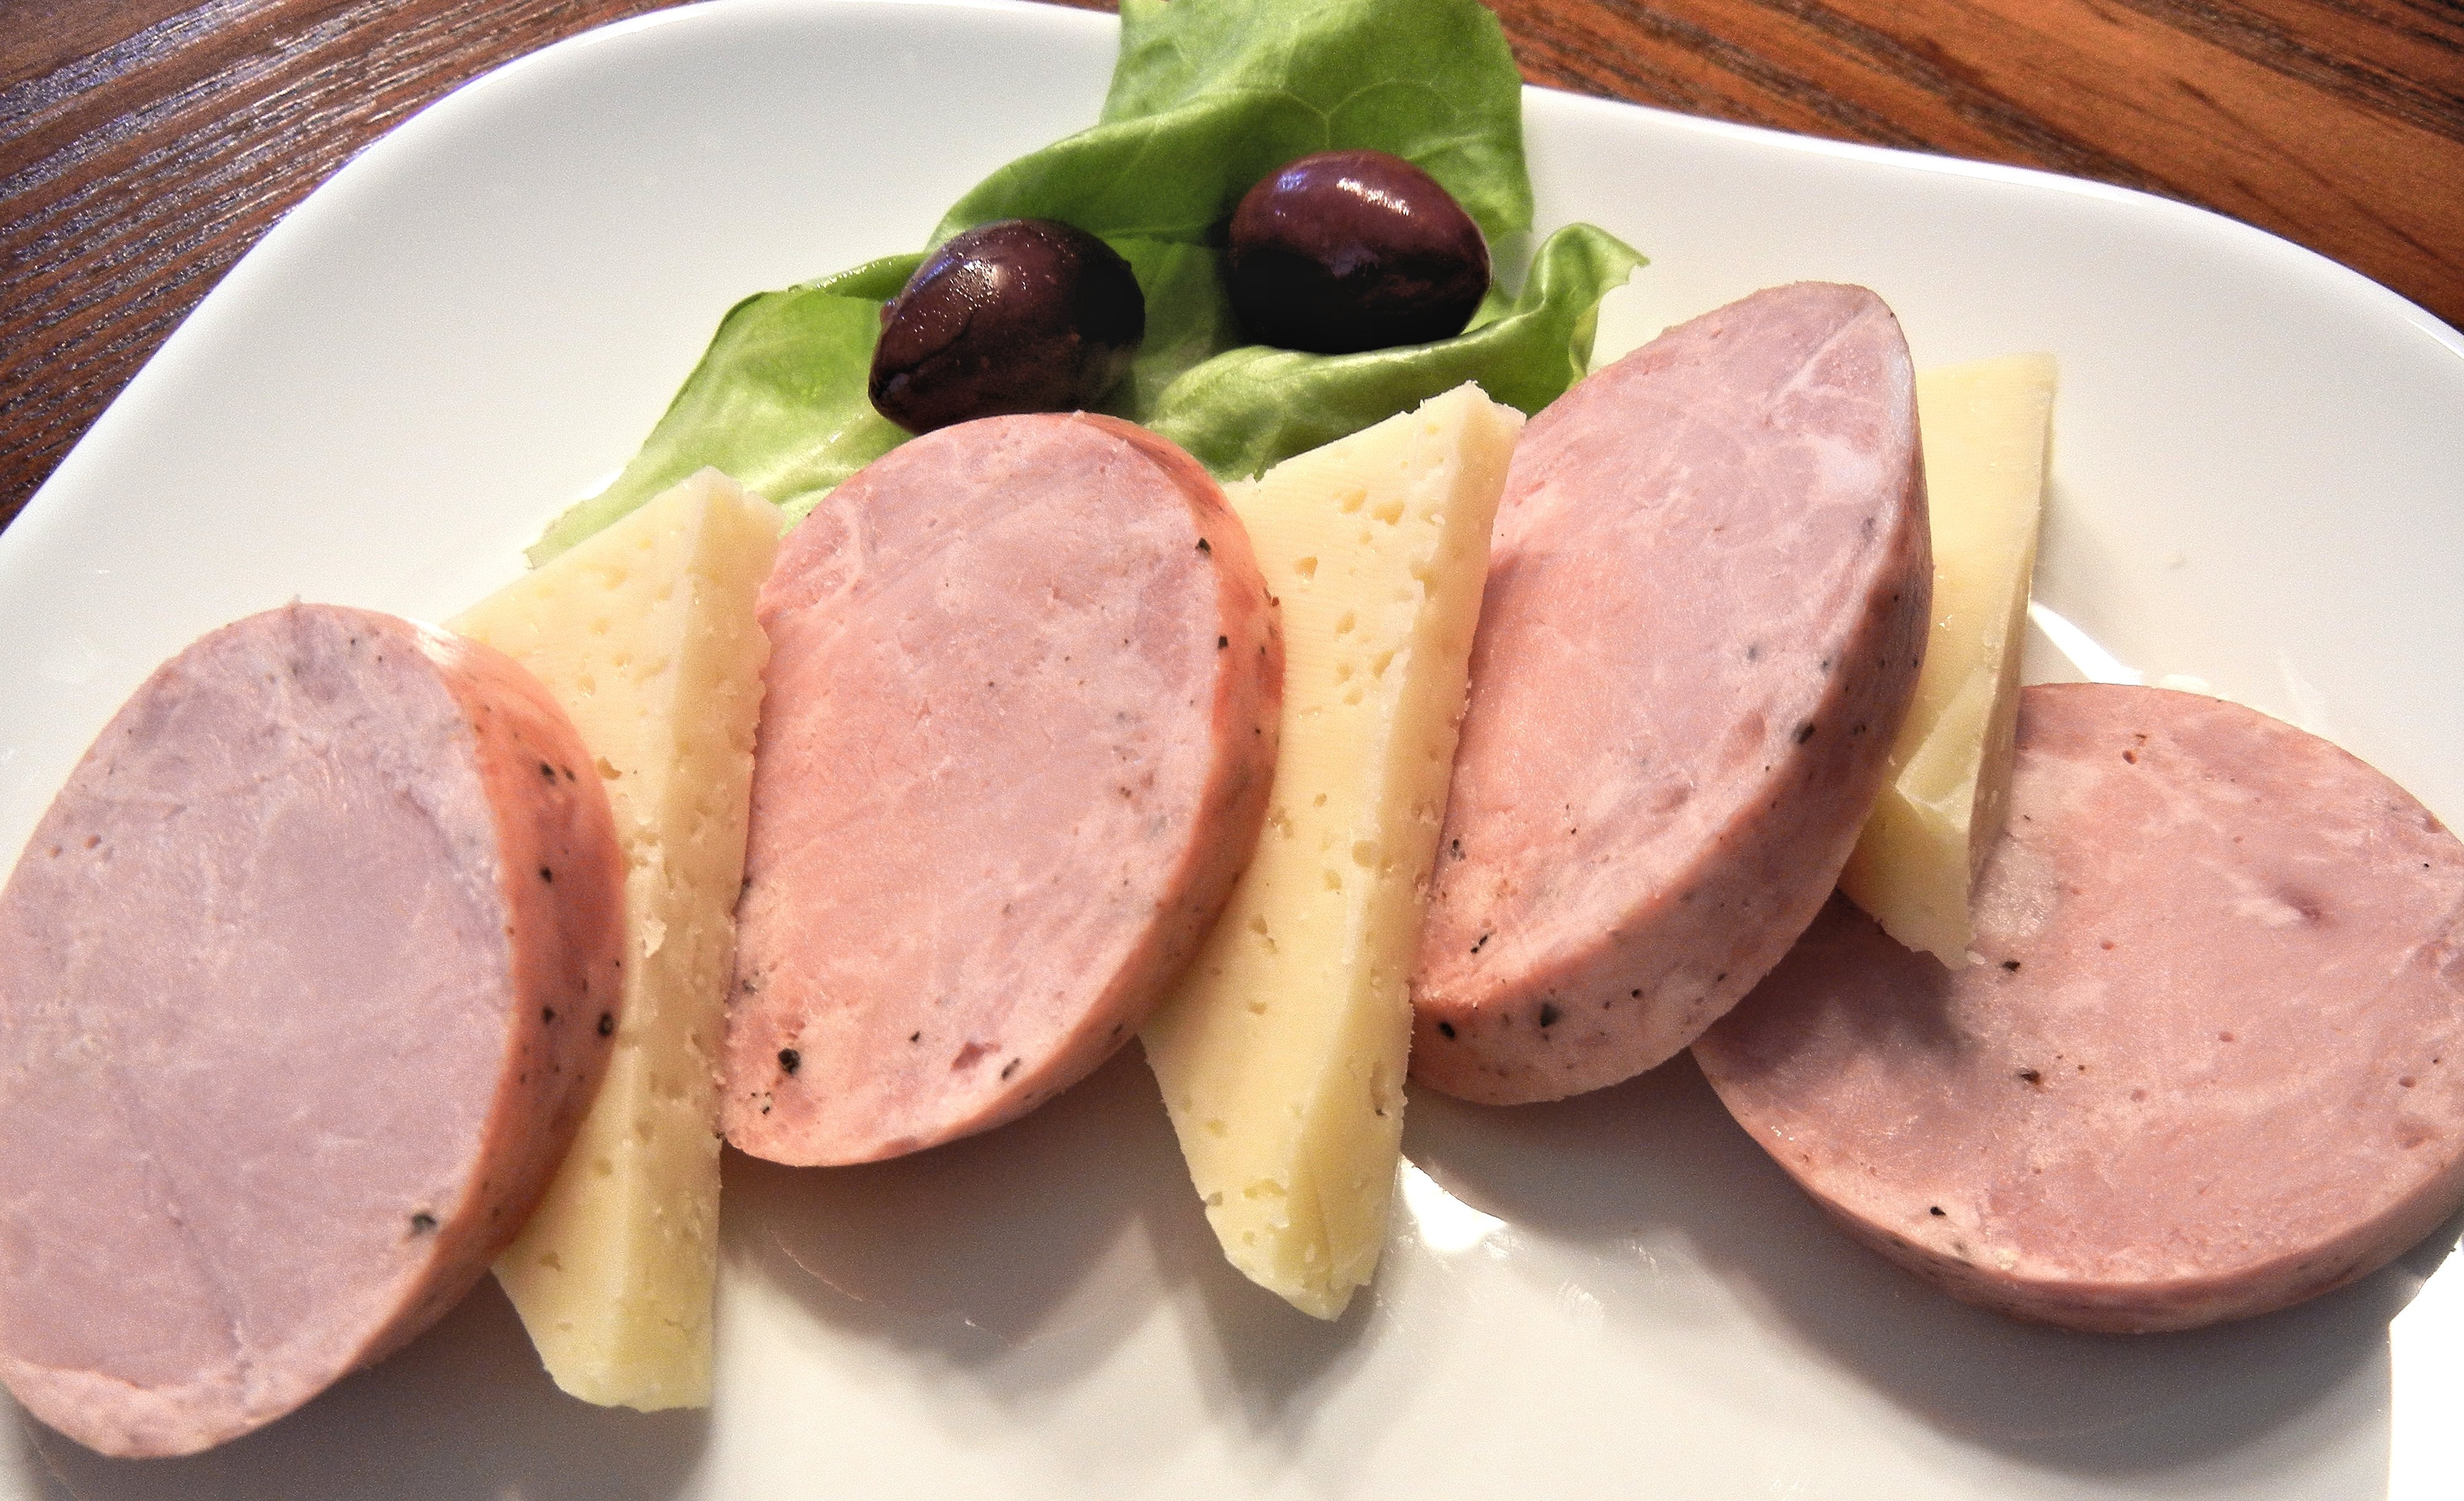
dish, meal, food, produce, breakfast, meat, cuisine, prosciutto, ham, norway, charcuterie, venison, beef tenderloin, roast beef, animal source foods, corned beef, salt cured meat, kielbasa, kielbasa sausage, jarlsberg cheese